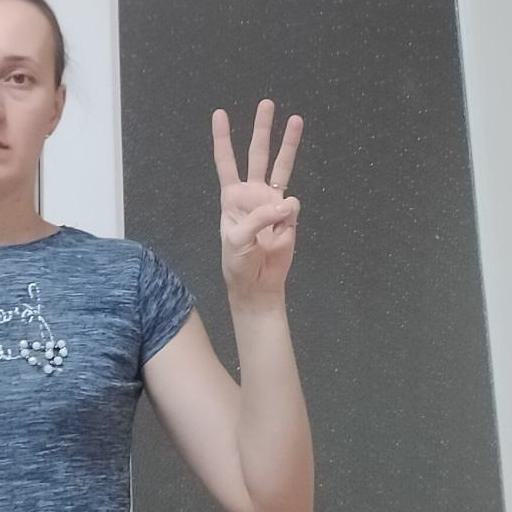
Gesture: three